Coral Aguirre

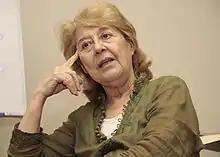

Angélica Claro Canteros (born July 7, 1938), known by the penname Coral Aguirre, is a playwright, musician, and professor of literature and acting. Originally from Argentina, she is a nationalized Mexican citizen. She has been a member of the Bahía Blanca Symphony Orchestra in Argentina and the Turin Opera Orchestra in Italy. She has published articles and essays on theatrical, literary, historical, and anthropological subjects in countries such as Argentina, Cuba, the United States, and Mexico.